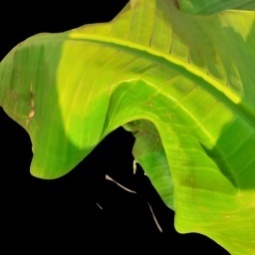
Label: Magnesium